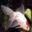
Label: aquarium_fish